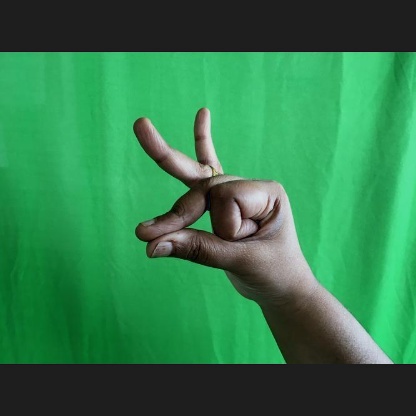
Mudra: Bramaram